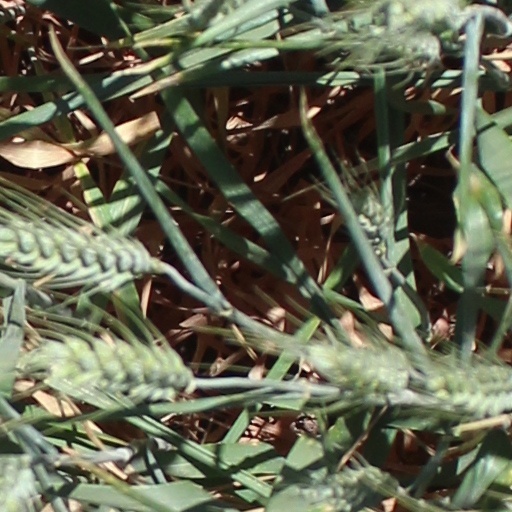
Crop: wheat